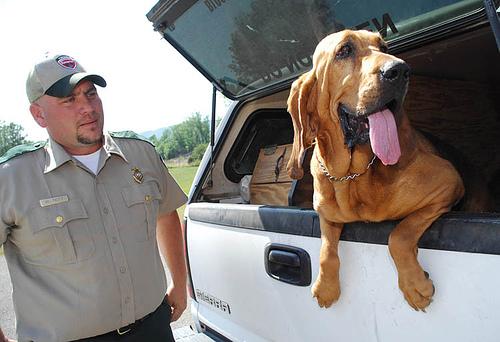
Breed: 207-n000044-bloodhound